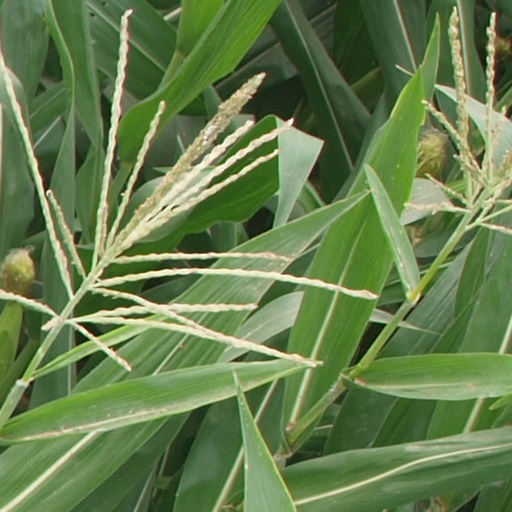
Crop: maize; corn